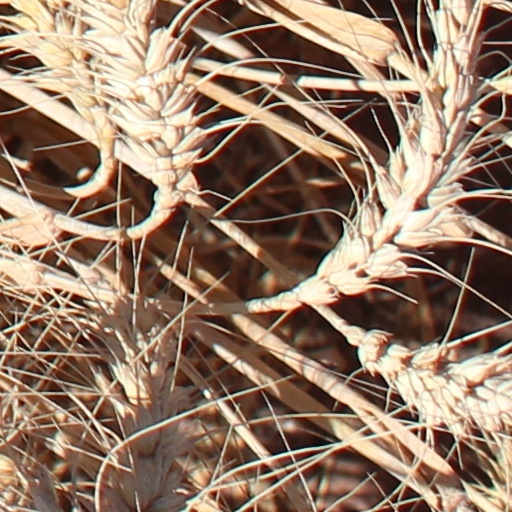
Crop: wheat